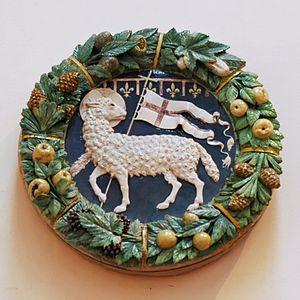
Emblème de l'Arte della Lana (guile de la laine florentine). Museo dell'Opera del Duomo. Italiano: Stemma dell'Arte della Lana. Museo dell'Opera del Duomo. Terracotta invetriata.
Andrea della Robbia neveu de Luca della Robbia, fils de son frère Marco, est un céramiste florentin spécialiste de la terracotta invetriata et fondateur de l'atelier-boutique des Della Robbia qui accueillit et forma ses cinq fils.
L'Arte della Lana est une corporation des arts et métiers de la ville de Florence, l'un des sept arts majeurs des Arti di Firenze qui y œuvraient avant et pendant la Renaissance italienne.
Historiquement, Jusqu'au milieu du XIXᵉ siècle, le textile reste l'activité de fabrication la plus importante d'Europe occidentale et jusqu'au milieu du XVIIIᵉ siècle, la laine et son principal dérivé, le drap, sont la principale activité textile. Il faut distinguer le tissu de laine, étoffe tissée, de types d'étoffes non tissées comme le feutre ou le tricot, autres utilisations communes de la laine. La laine était aussi abondamment utilisée, simplement nettoyée pour le matelassage et le rembourrage.
L’Arte est, depuis le Moyen Âge, l'ensemble des gestes précis concernant une pratique maîtrisée entre la science théorique et la pratique spontanée et va prendre son sens définitif connu aujourd'hui.
La terracotta invetriata désigne la terracotta italienne, une céramique vernissée ou émaillée, typique des artistes de la Renaissance de l'atelier Della Robbia.